Diocese of Aragatsotn

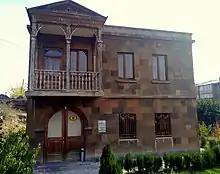
The prelacy building located near the Church of Saint Marianeh in Ashtarak

Historically, the territory of modern-day Aragatsotn has been regulated by the Araratian Pontifical Diocese and the Diocese of Shirak. The towns of Ashtarak and Aparan along with their villages were under the jurisdiction of the Araratian diocese, while the town of Talin and the surrounding areas were under the jurisdiction of Shirak diocese.